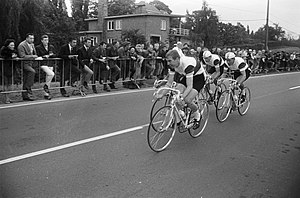
VM i landevejscykling – Holdtidskørsel (herrer) / Landshold (1962–1994)
Holdtidskørslen i 1967
Herrernes holdtidskørsel ved VM i landevejscykling blev for første gang arrangeret ved VM i landevejscykling 1962. Det bestod af landshold med fire ryttere på hvert hold. Efter VM i landevejscykling 1994 blev det taget af programmet. Holdtidskørsel blev genindført ved VM i landevejscykling 2012, men da for kommercielle hold, ikke nationer, med seks ryttere.